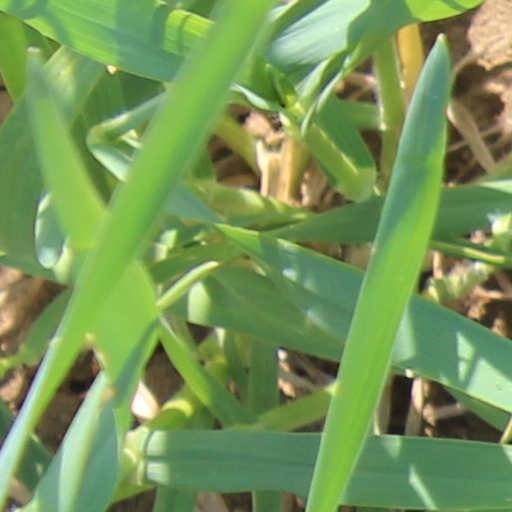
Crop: wheat